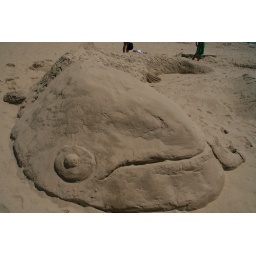
Sand sculptures at a sand sculpture building competition at the beach in Grand Haven.